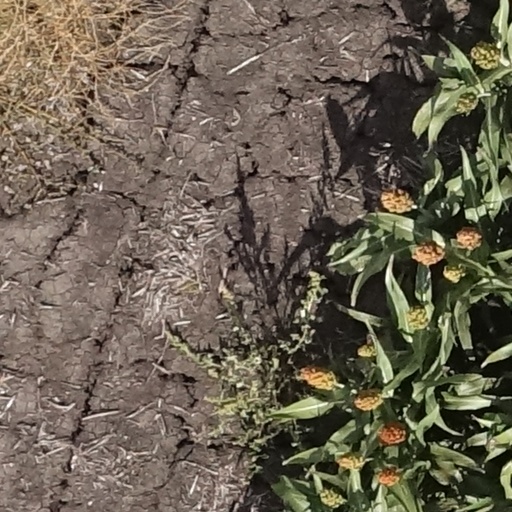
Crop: sorghum